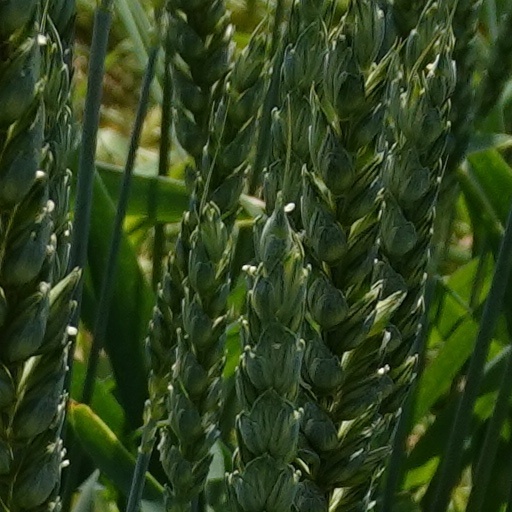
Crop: wheat